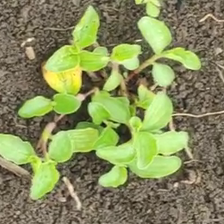
Weed species: Kena_(Commplina_benghalensio)